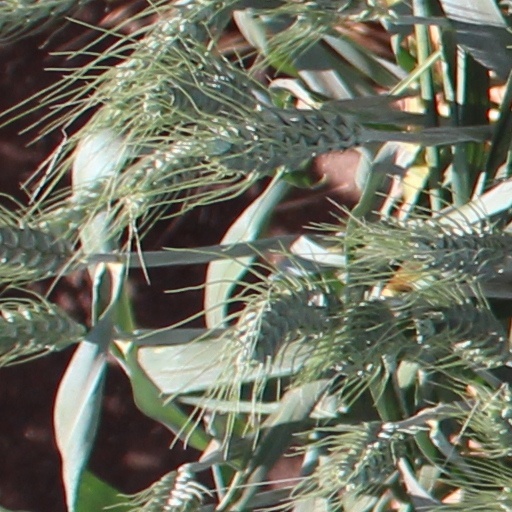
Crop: wheat